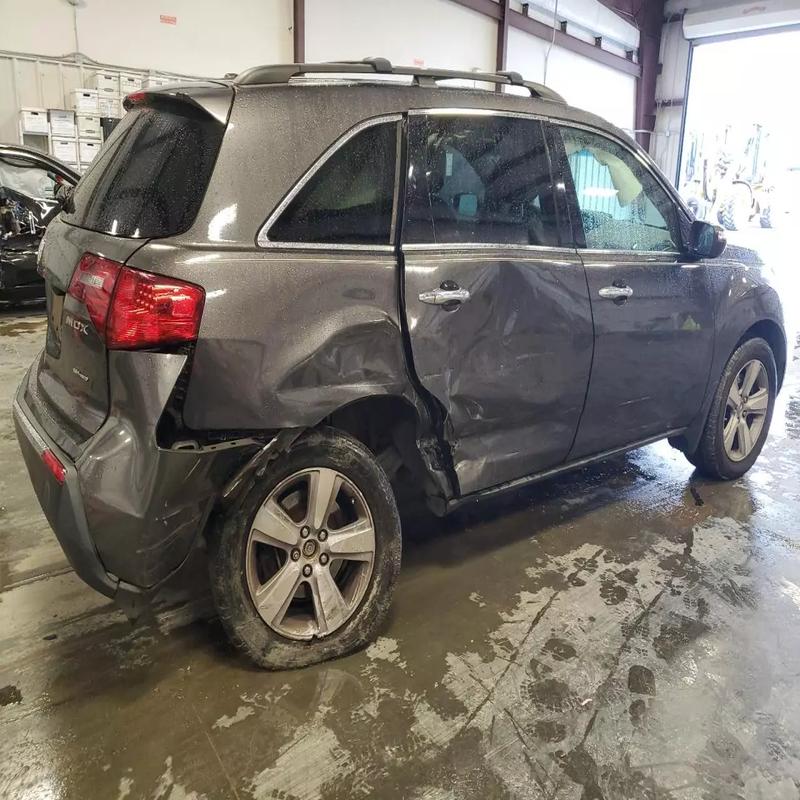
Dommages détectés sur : porte arrière droite, aile arrière droite, pare-choc arrière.
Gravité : majeur